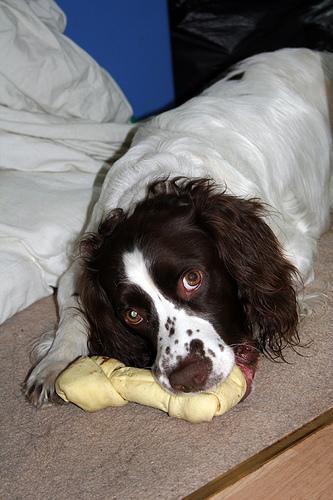
English_springer